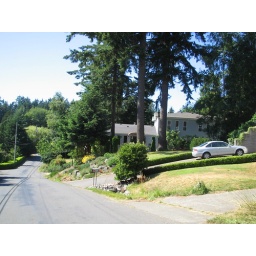
road in front of house